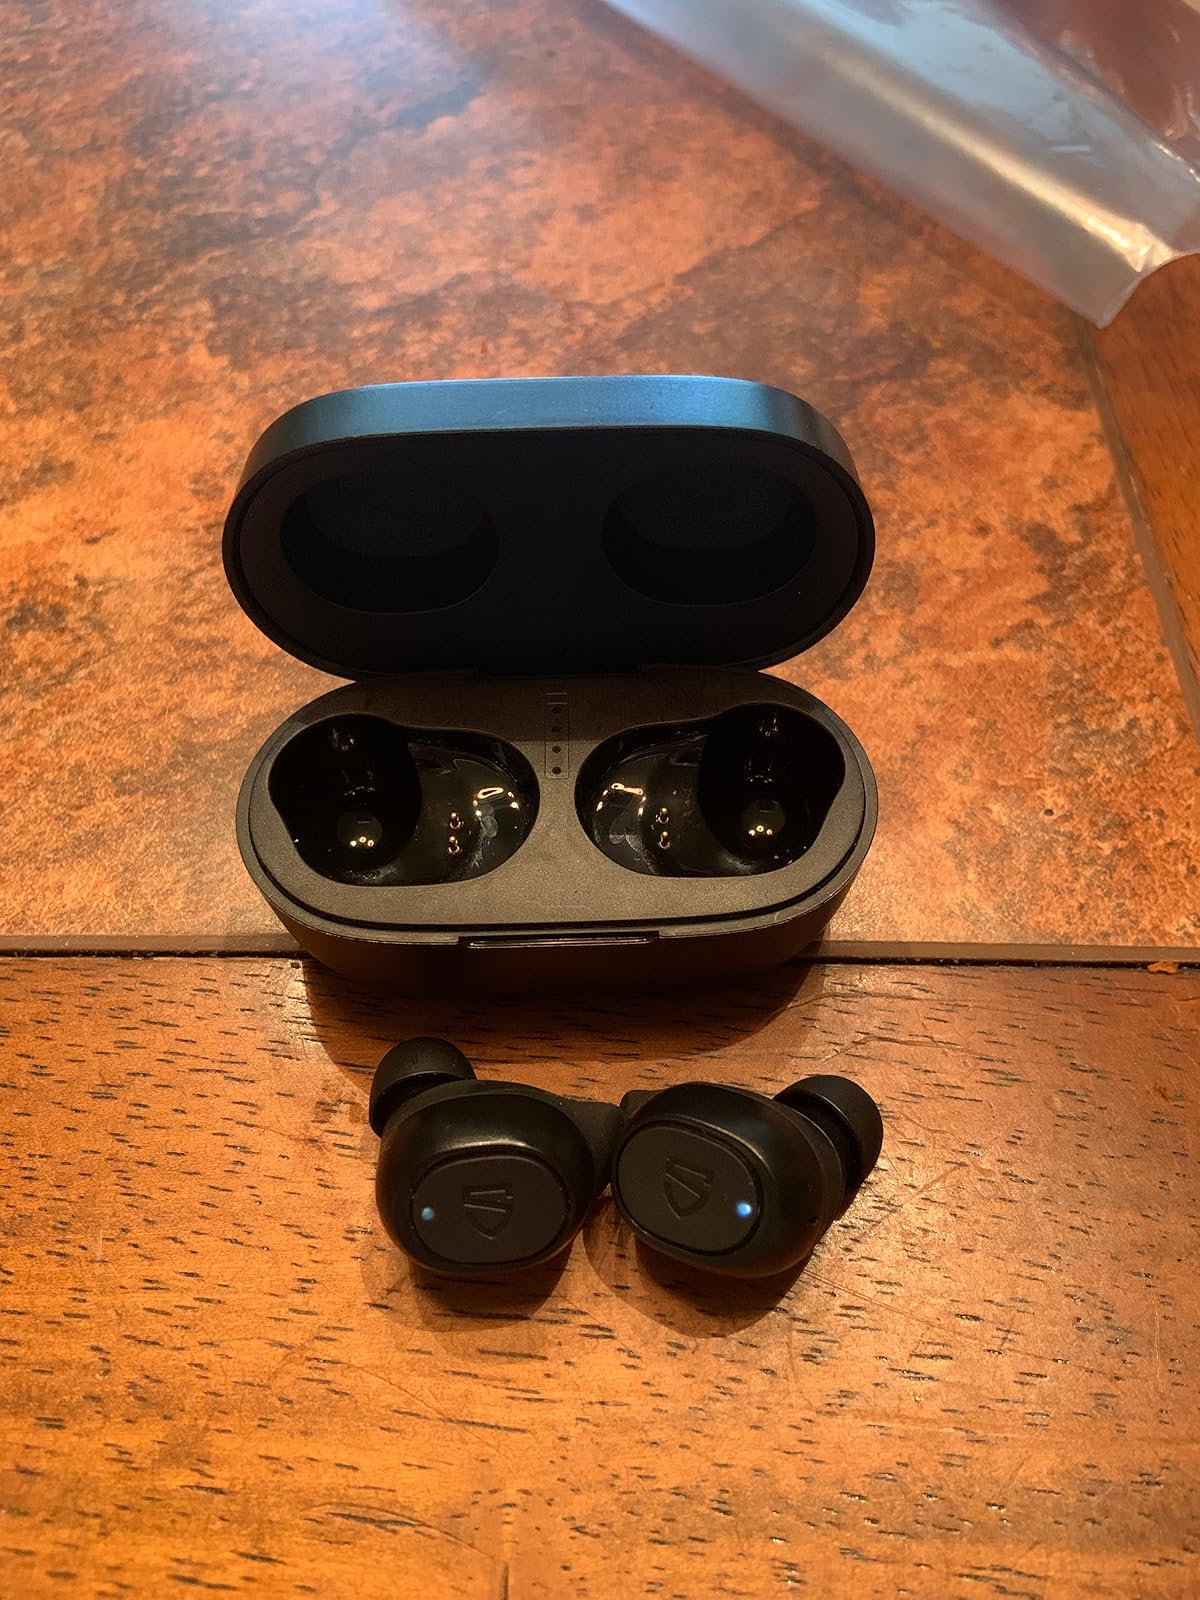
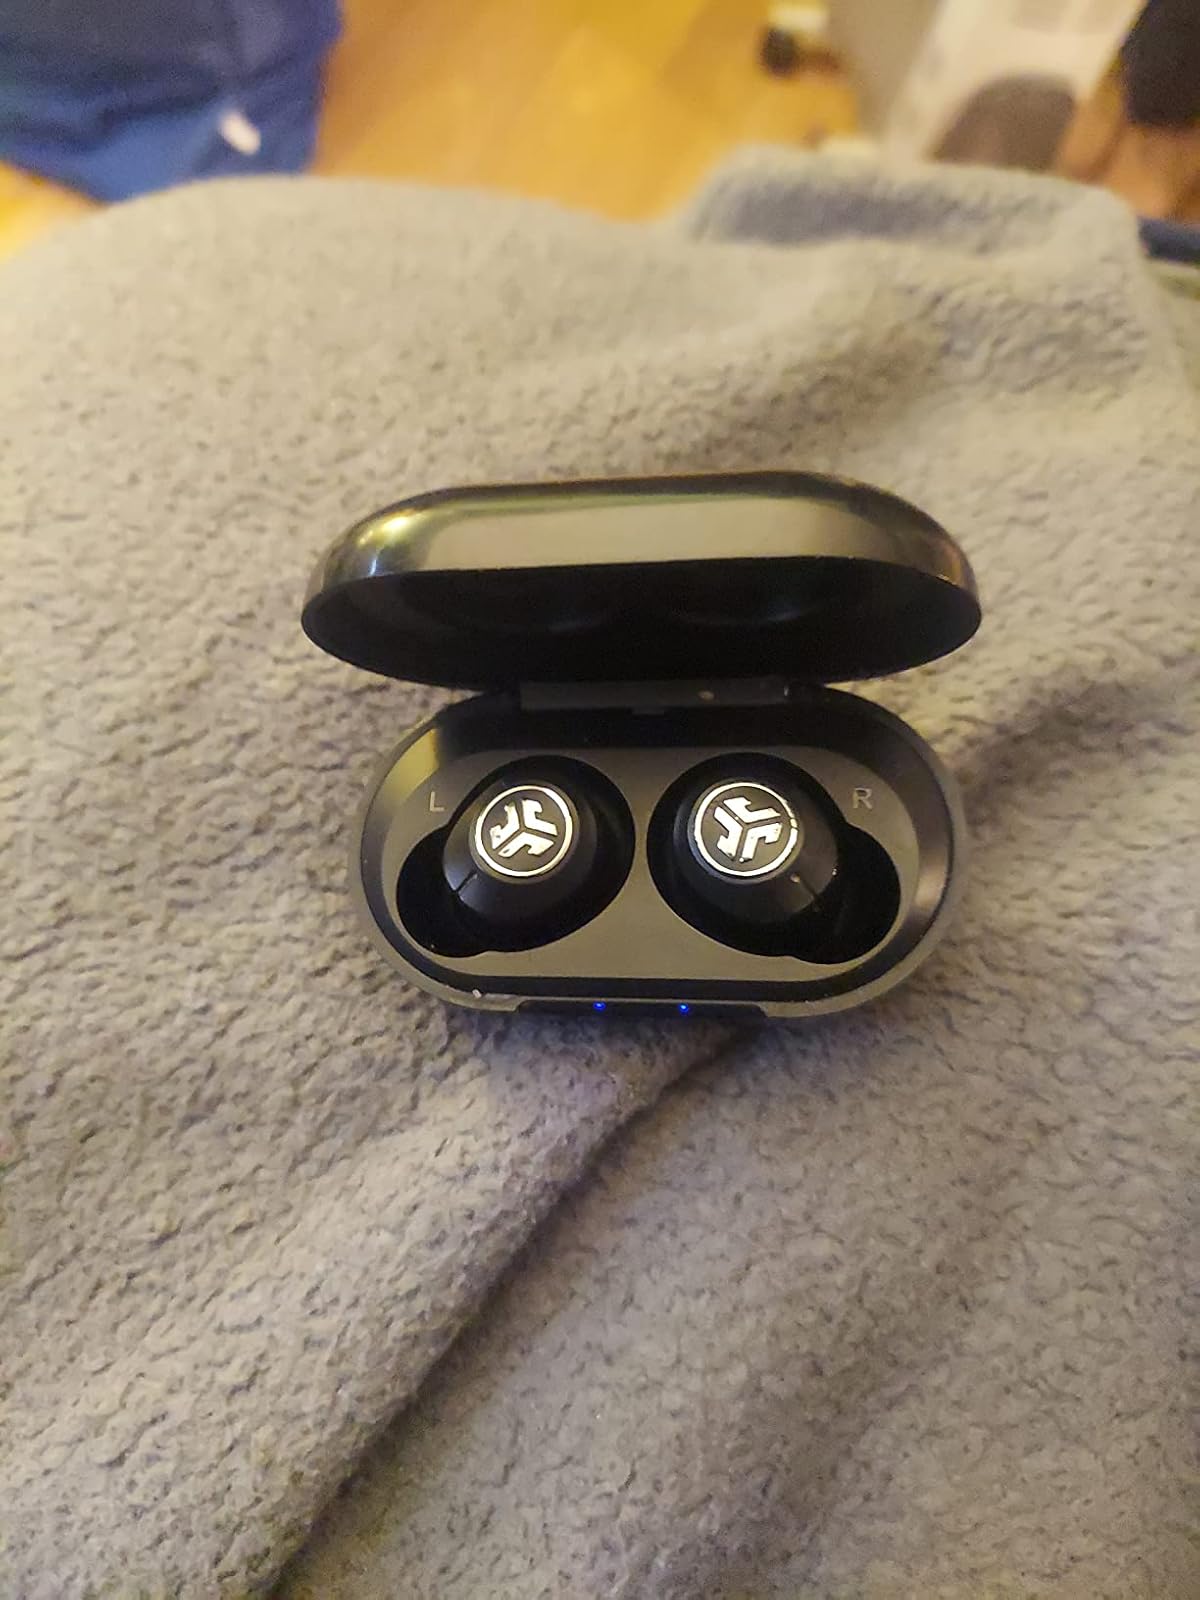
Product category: earbuds
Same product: no